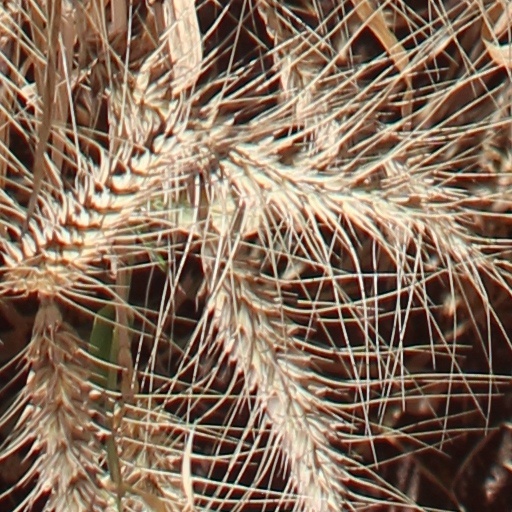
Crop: wheat